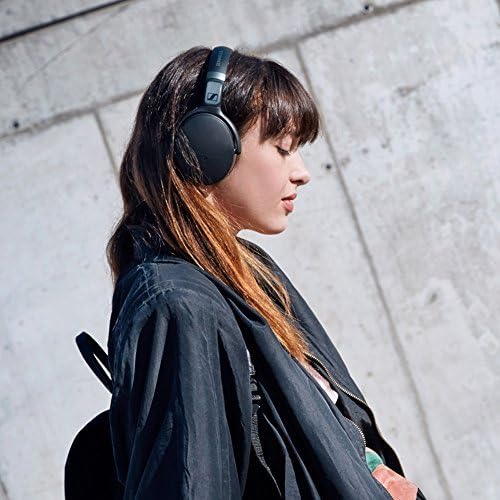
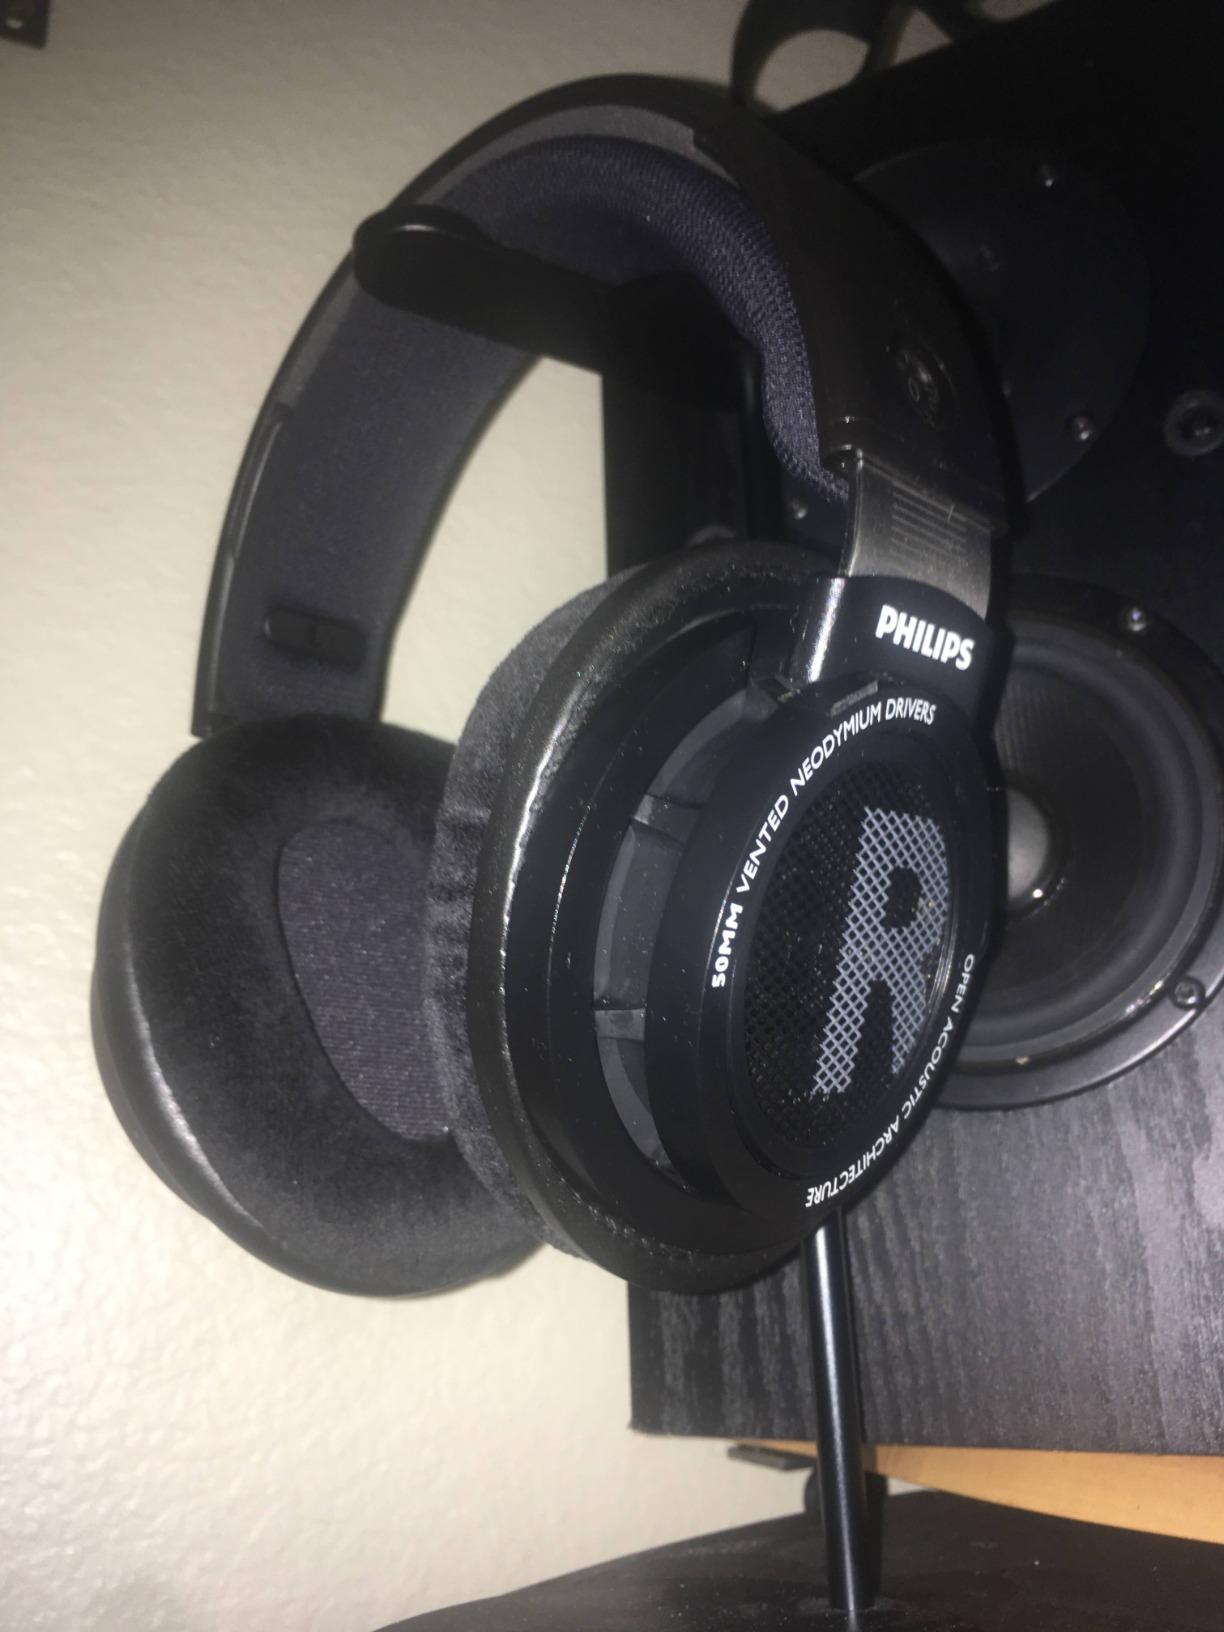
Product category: headphones
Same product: no